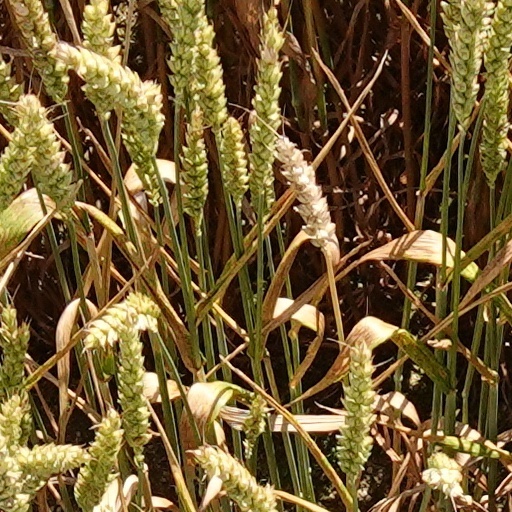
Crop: wheat